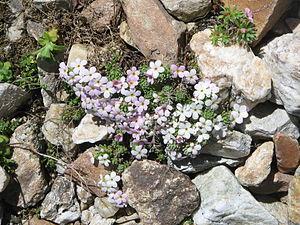
Androsace des Alpes
En montagne, la végétation change progressivement selon l'altitude, l'exposition au soleil, et la situation géographique du massif montagneux. On distingue cinq « étages » ou écosystèmes successifs, avec pour chacun un paysage et une végétation caractéristiques :